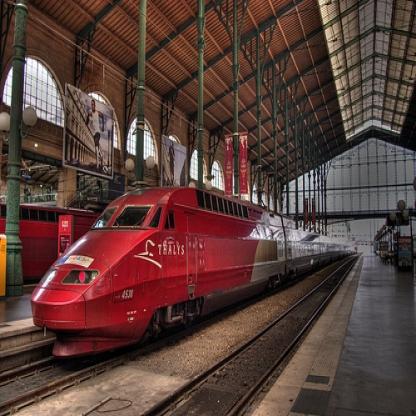
Scene: Indoor